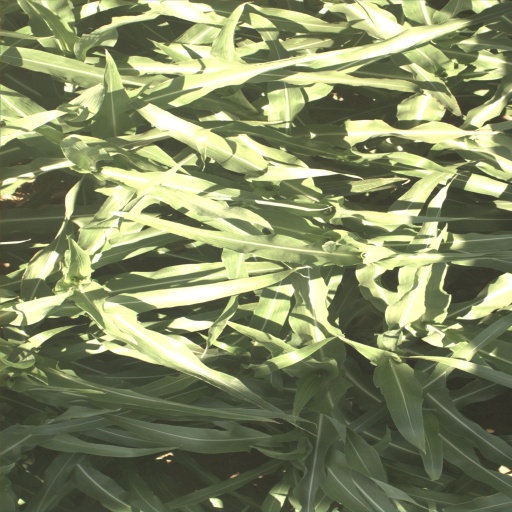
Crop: sorghum